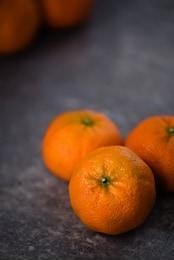
Label: mandarine